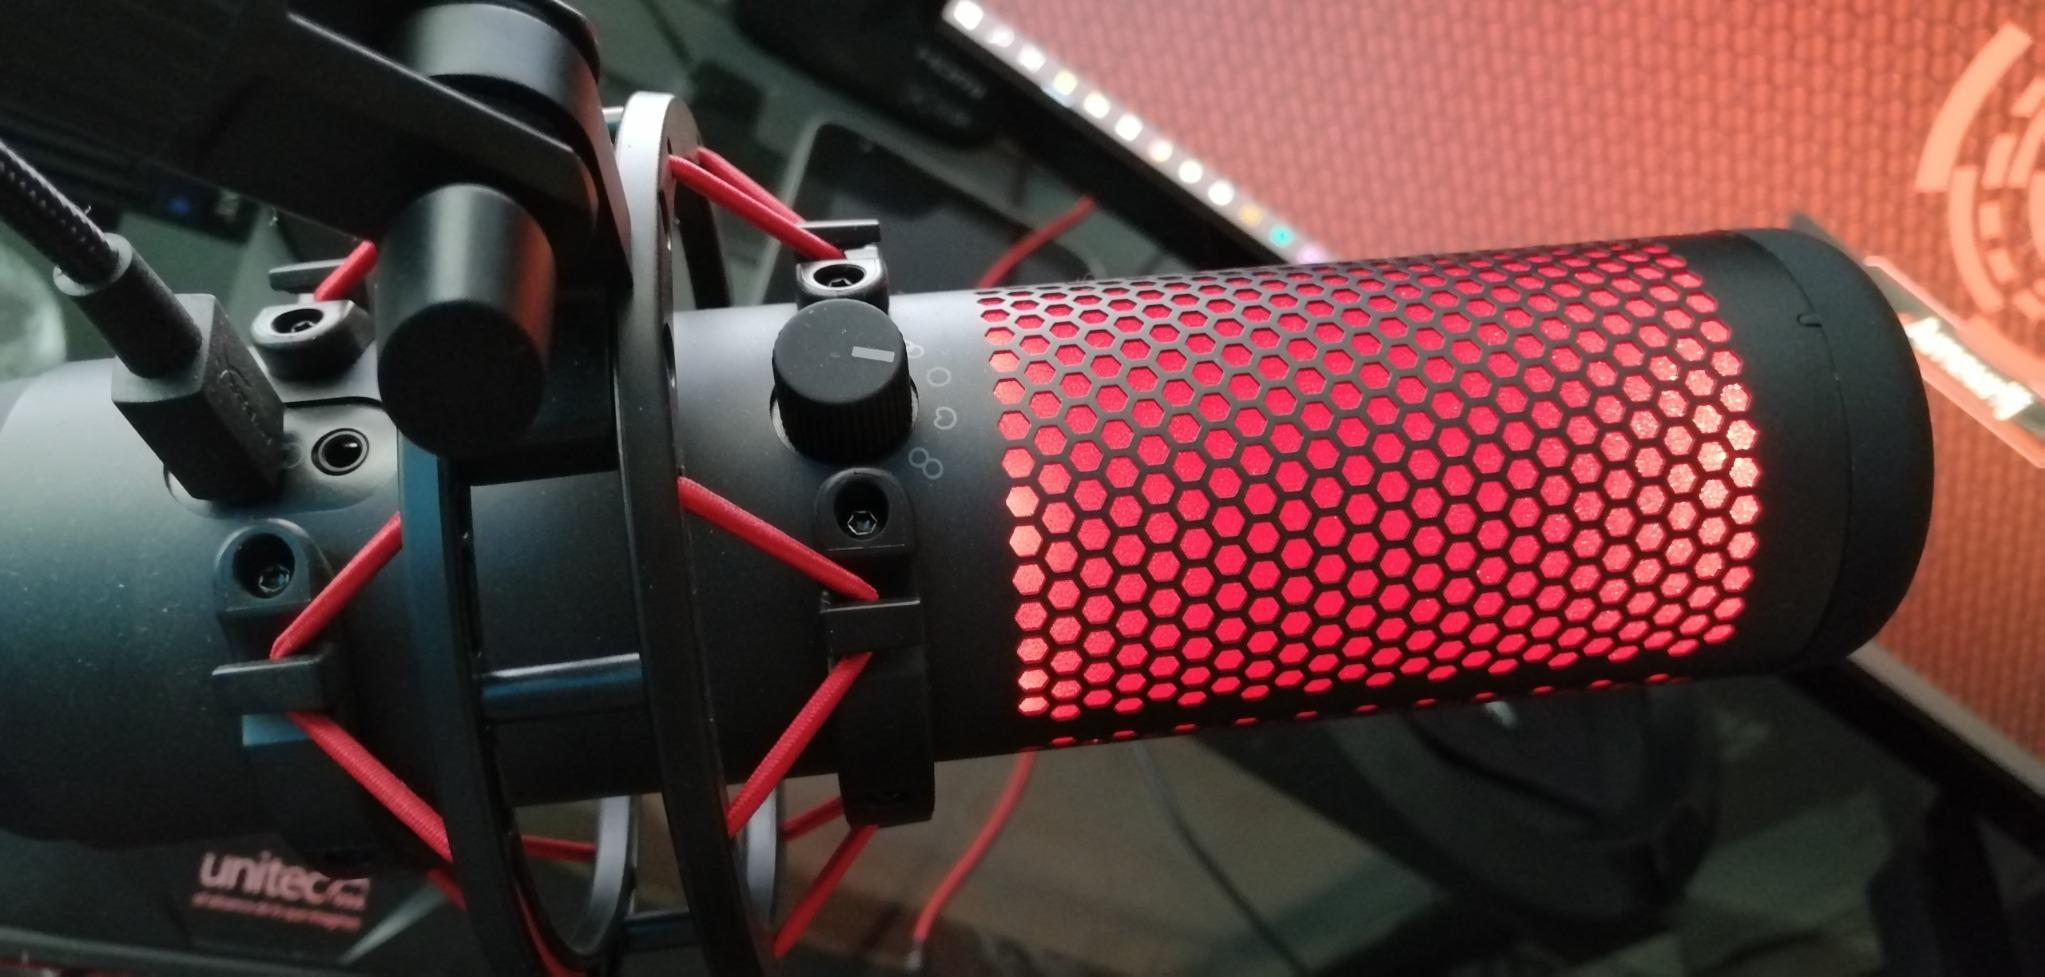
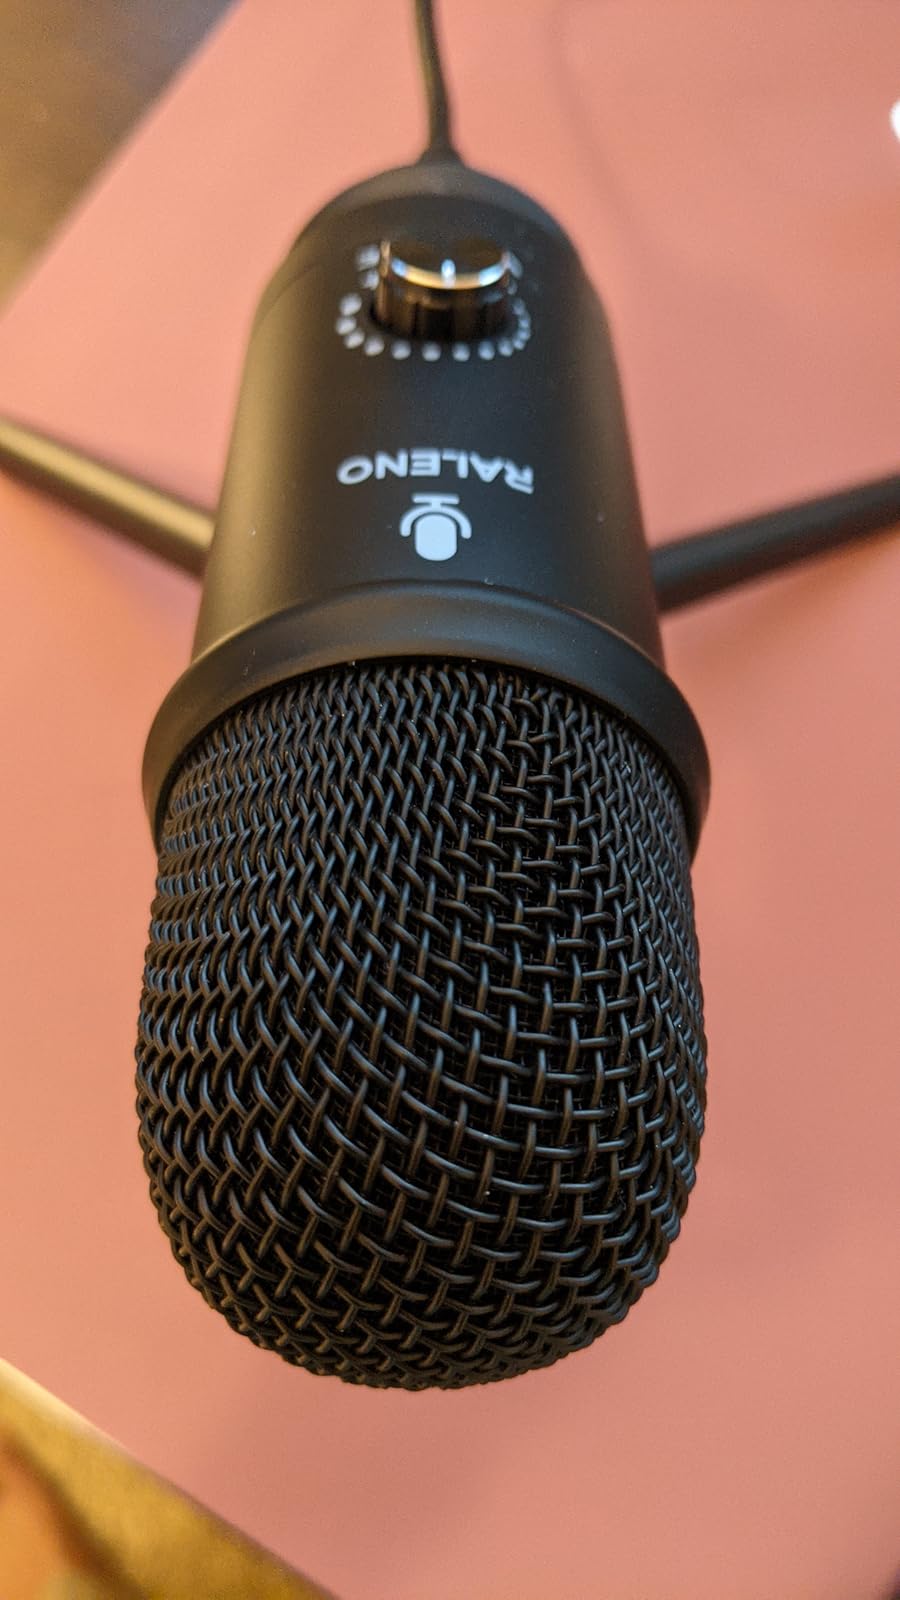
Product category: microphone
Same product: no